Ricky Ray

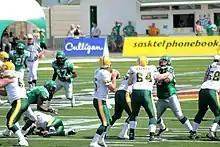
Ray (15) dropping back to pass against the Saskatchewan Roughriders in 2007.

On September 14, 2007, in a win against the Montreal Alouettes, Ray surpassed CFL and NFL hall-of-famer Warren Moon to capture the Eskimos' all-time record for career passing yards. On September 28, 2007, he suffered a separated shoulder at the hands of Toronto Argonauts safety Willie Pile, ending his season. Without Ray, the Eskimos lost their remaining five games and missed the playoffs for the second consecutive season.